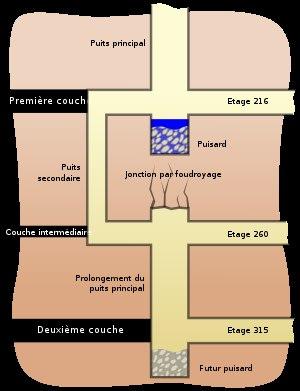
Un puits de mine est un tunnel vertical creusé pour exploiter les ressources minières du sous-sol.
Le puits Saint-Charles est l'un des principaux charbonnages des houillères de Ronchamp. Il est situé à Ronchamp en Haute-Saône, dans l'Est de la France. Ce puits permet d'exploiter d'importantes couches de charbon au cours de la seconde moitié du XIXᵉ siècle, et contribue ainsi à l'âge d'or de la compagnie.